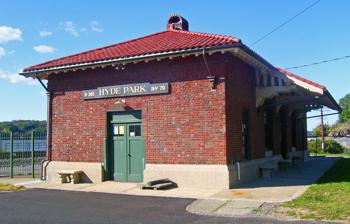
Building: Hyde Park station (New York Central Railroad)
Country: United States of America
Year built: 1914
Hyde Park Station building in 2007 General information Location 34 River Road, Hyde Park , Dutchess County , New York 12538 Platforms 2 side Tracks 4 History Closed 1958 Former services Preceding station New York Central Railroad Following station Staatsburgh toward Chicago Main Line Poughkeepsie toward New York Hyde Park Railroad Station U.S. National Register of Historic Places Coordinates 41°47′14″N 73°56′47″W / 41.78722°N 73.94639°W / 41.78722; -73.94639 Built 1914 Architect Warren and Wetmore Architectural style Mission / Spanish Revival NRHP reference No. 81000403 Added to NRHP 1981 Hyde Park is a former New York Central Railroad station located where Crum Elbow Creek flows into the Hudson River in Hyde Park , New York . A one-story wooden station was first established by the Central at the spot in 1851 by the Hudson River Railroad, connecting New York City and Albany . It was replaced by the existing building, built in a combination of the Mission and Spanish Revival styles by Warren and Wetmore , the railroad's preferred architects who had also designed Grand Central Terminal and the nearby Poughkeepsie station , in 1914. The station saw heavy use throughout the early years of its existence, due to the proximity of estates such as the Vanderbilt Mansion and, later, President Franklin D. Roosevelt 's frequent retreats to his home in Hyde Park. Roosevelt is known to have passed through the station twice during his presidency: in 1939 when he greeted King George VI and Queen Elizabeth of the United Kingdom on their 1939 visit, and posthumously in 1945, when his body was unloaded there in preparation for burial. However, even by Franklin D. Roosevelt's first term, it was only a local stop on local New York City–Albany trains, with the named trains bypassing the station. When passenger rail transport in the U.S. declined as air and auto established themselves as alternatives in mid-century, the station began to see less traffic. Regular train service was suspended in 1953, after which it may have become a flag stop . It was listed by the Central as a station until 1958, after which the outer two of the line's four tracks were torn up and the tunnel to the southbound platforms closed off. Eventually the Central sold the station building to the Town of Hyde Park, one of many assets it divested itself of as it tried to stay afloat. Local youths began fixing the station up for use as a teen center , but they failed to finish the project. By 1975 the abandoned building had fallen into disrepair and become heavily vandalized . It was one day away from demolition when the Hudson Valley Railroad Society (HVRS) took possession, renting the station from the town for a dollar per year for fifteen years. The HVRS completed the extensive interior and exterior renovations needed, including completely restoring the tiled roof, and began converting it into a regional rail museum, raising operating funds with an annual model train show. The tracks, fenced off for safety reasons, remain in use by CSX and Amtrak 's Empire Service . The station could possibly become part of an active passenger station again if the idea of extending Metro-North 's Hudson Line commuter rail service northward from its current terminus at Poughkeepsie is ever realized. References